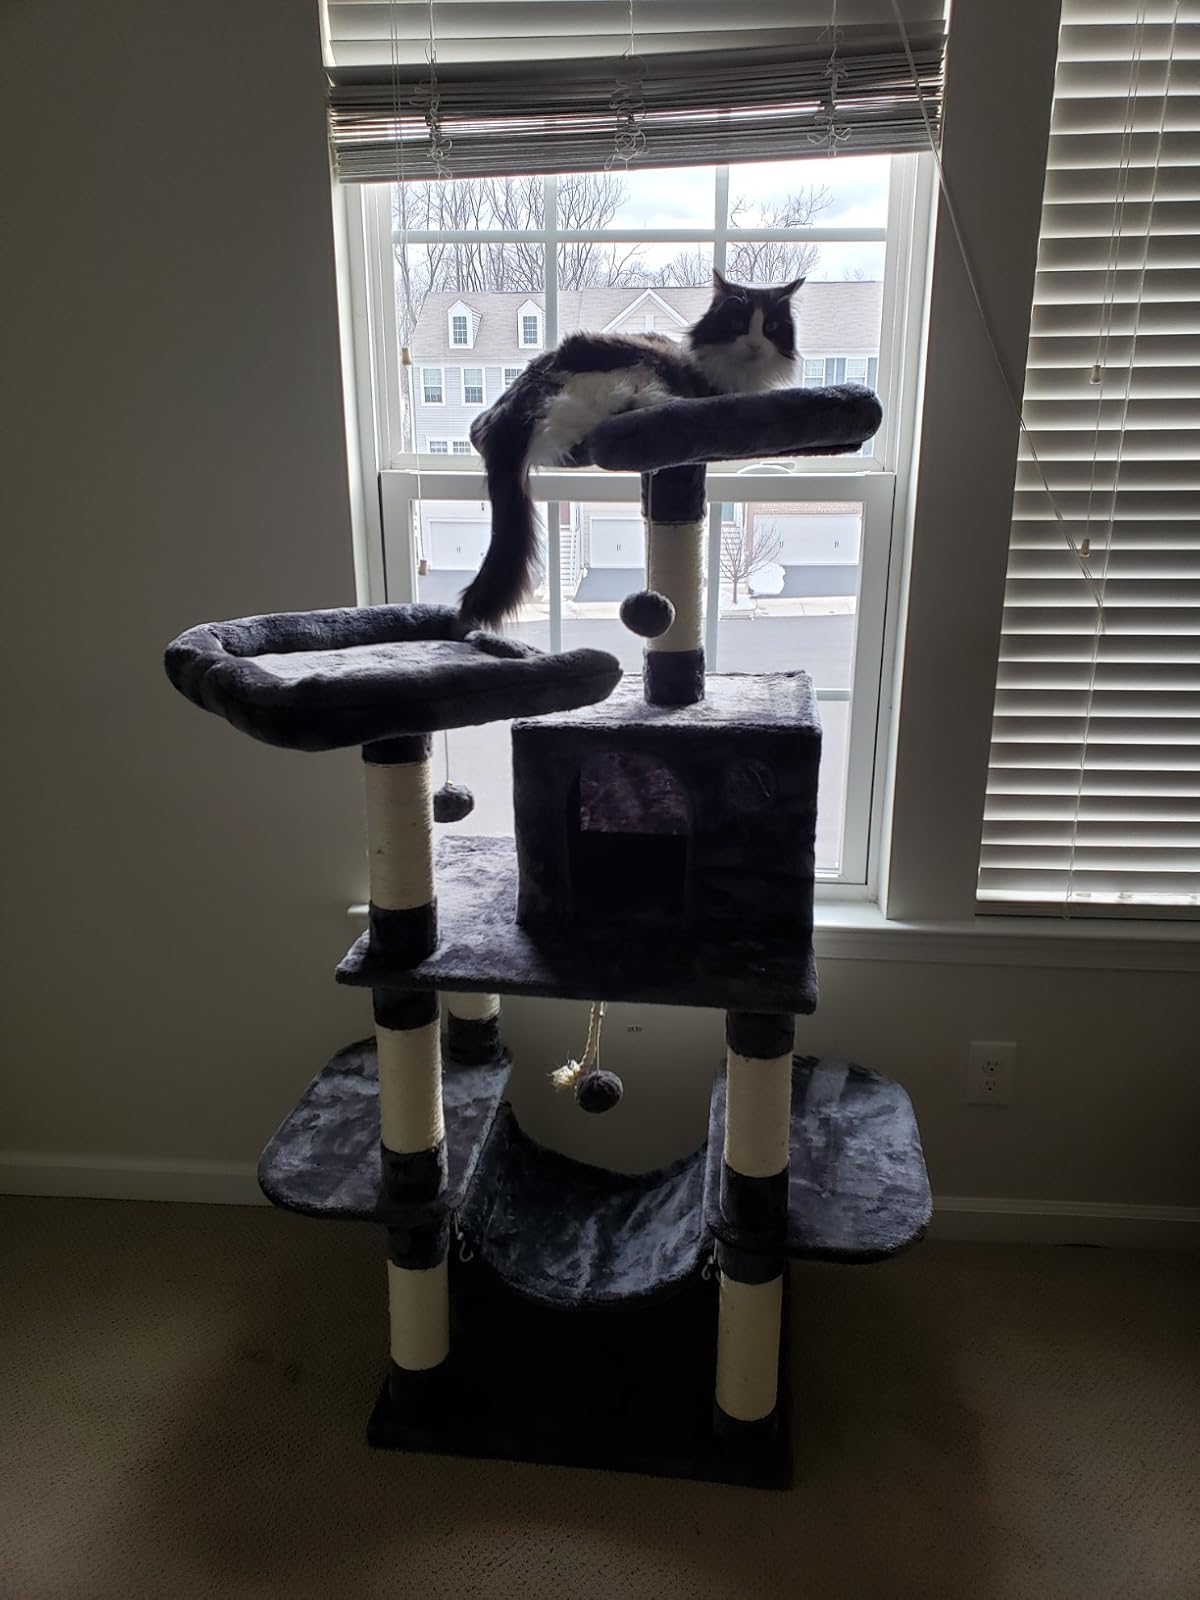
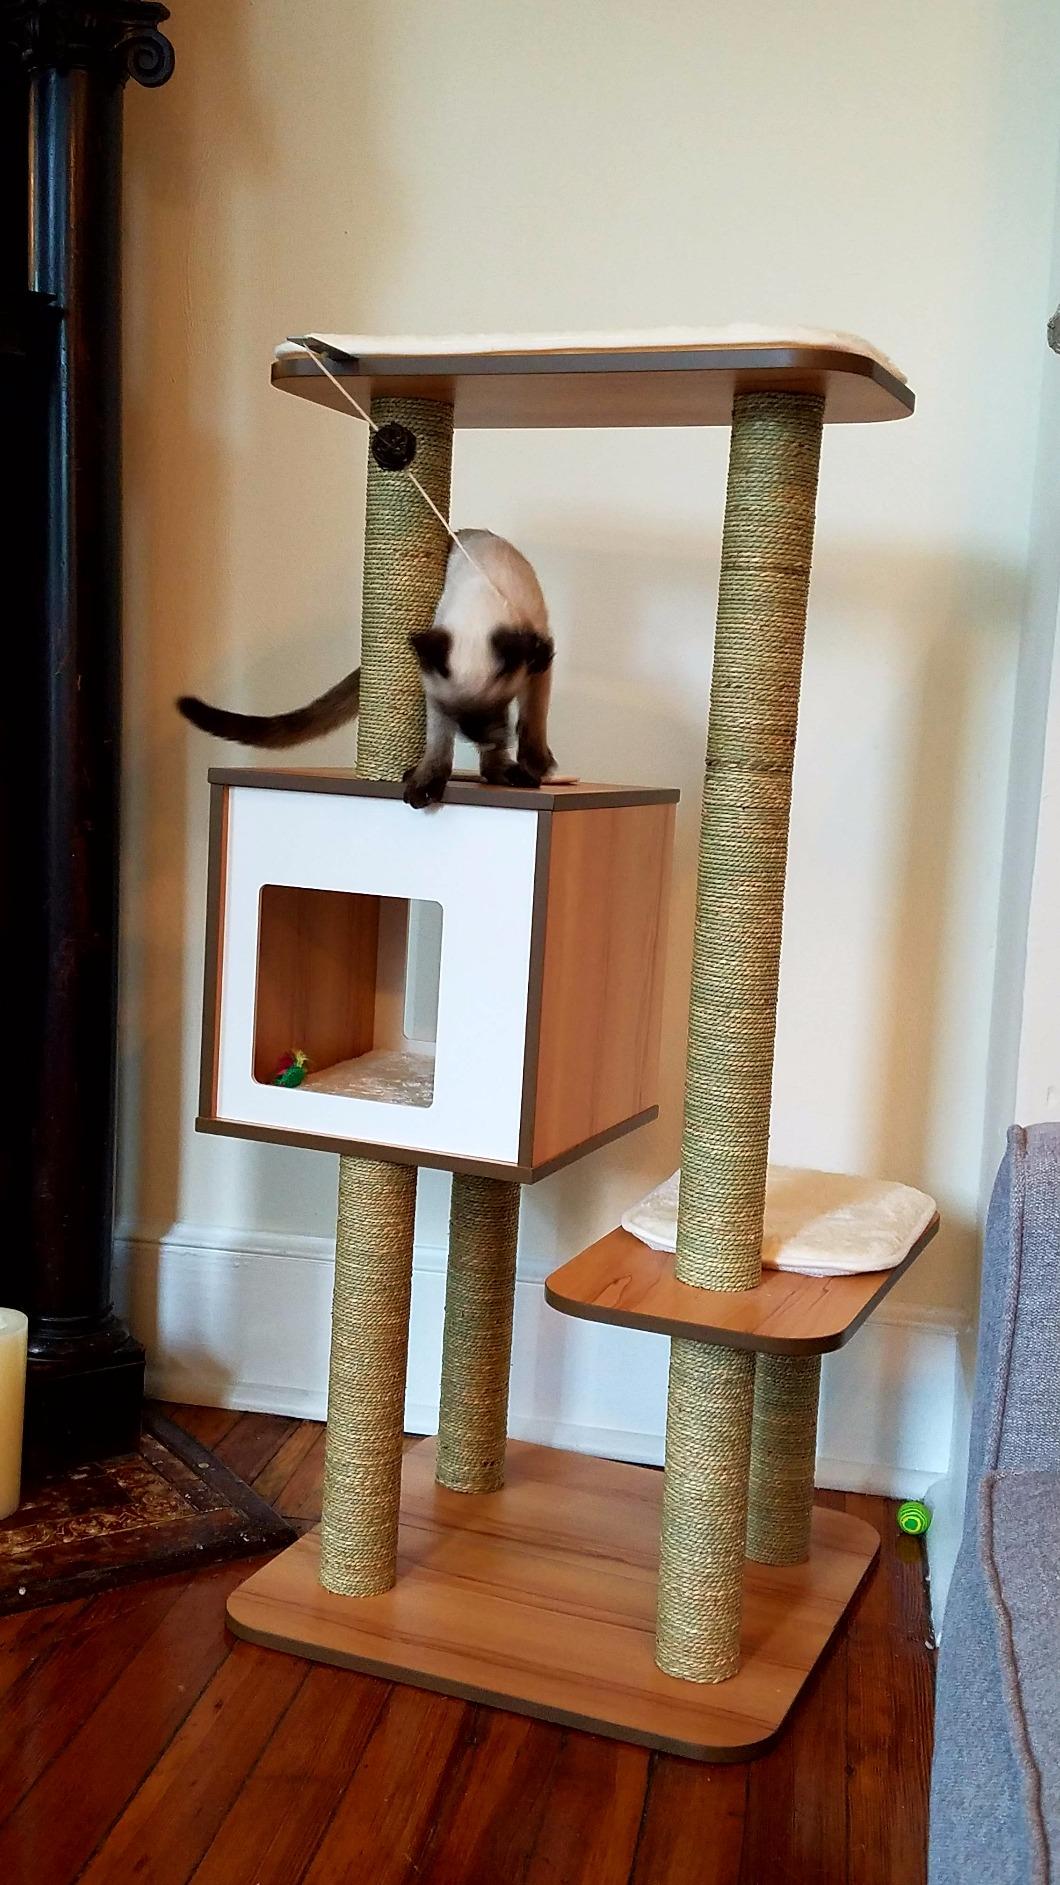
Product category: items_cat tree
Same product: no